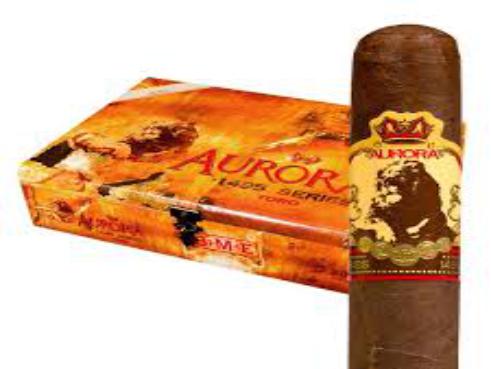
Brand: La Aurora
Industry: Necessities